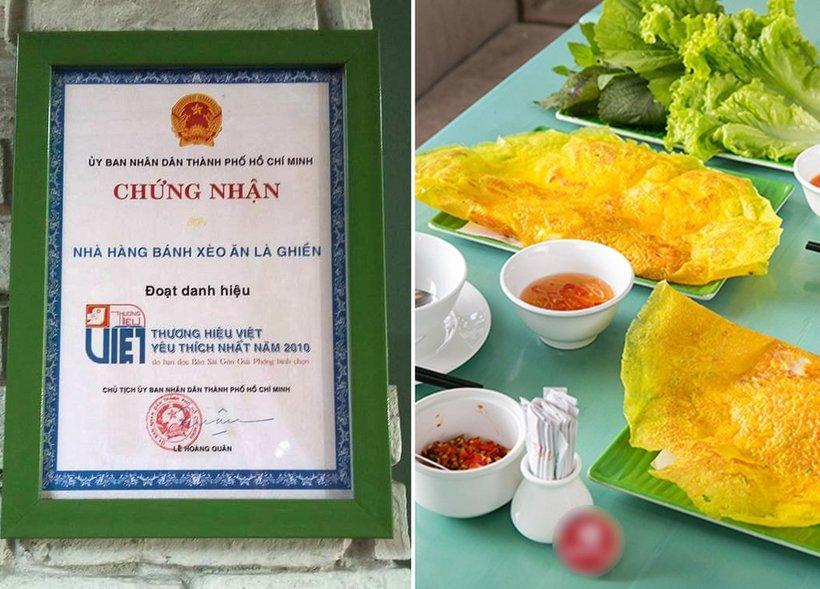
hình ảnh bên trái là một tờ giấy chứng nhận